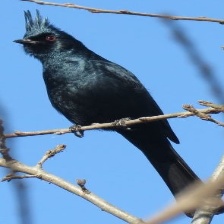
Species: PHAINOPEPLA
Scientific name: PHAINOPEPLA NITENS